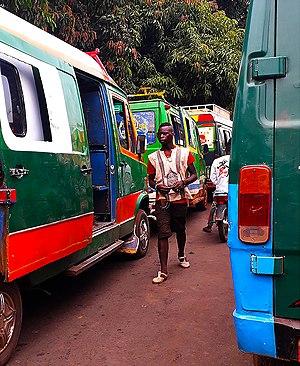
Les Sotramas sont des minibus assurant les transports en commun au Mali, majoritairement dans la capitale Bamako.